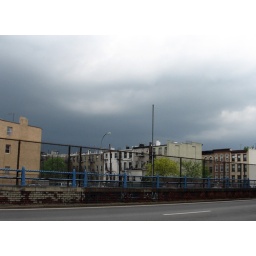
ominous cloud over hicks street